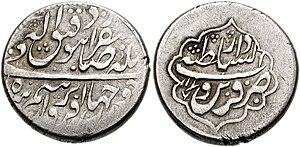
Cette liste présente les dirigeants de la Perse et de l'Iran.
Ebrahim Chah, aussi transcrit Ibrâhîm Châh mort le 20 mai 1749 fut Chah d'Iran de septembre 1748 à mai 1749.